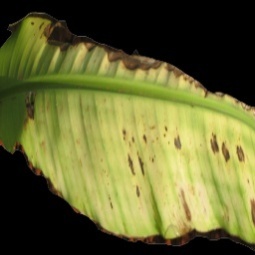
Label: Manganese